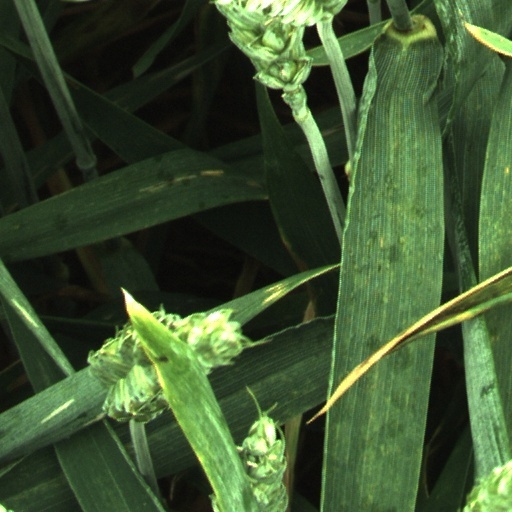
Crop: wheat